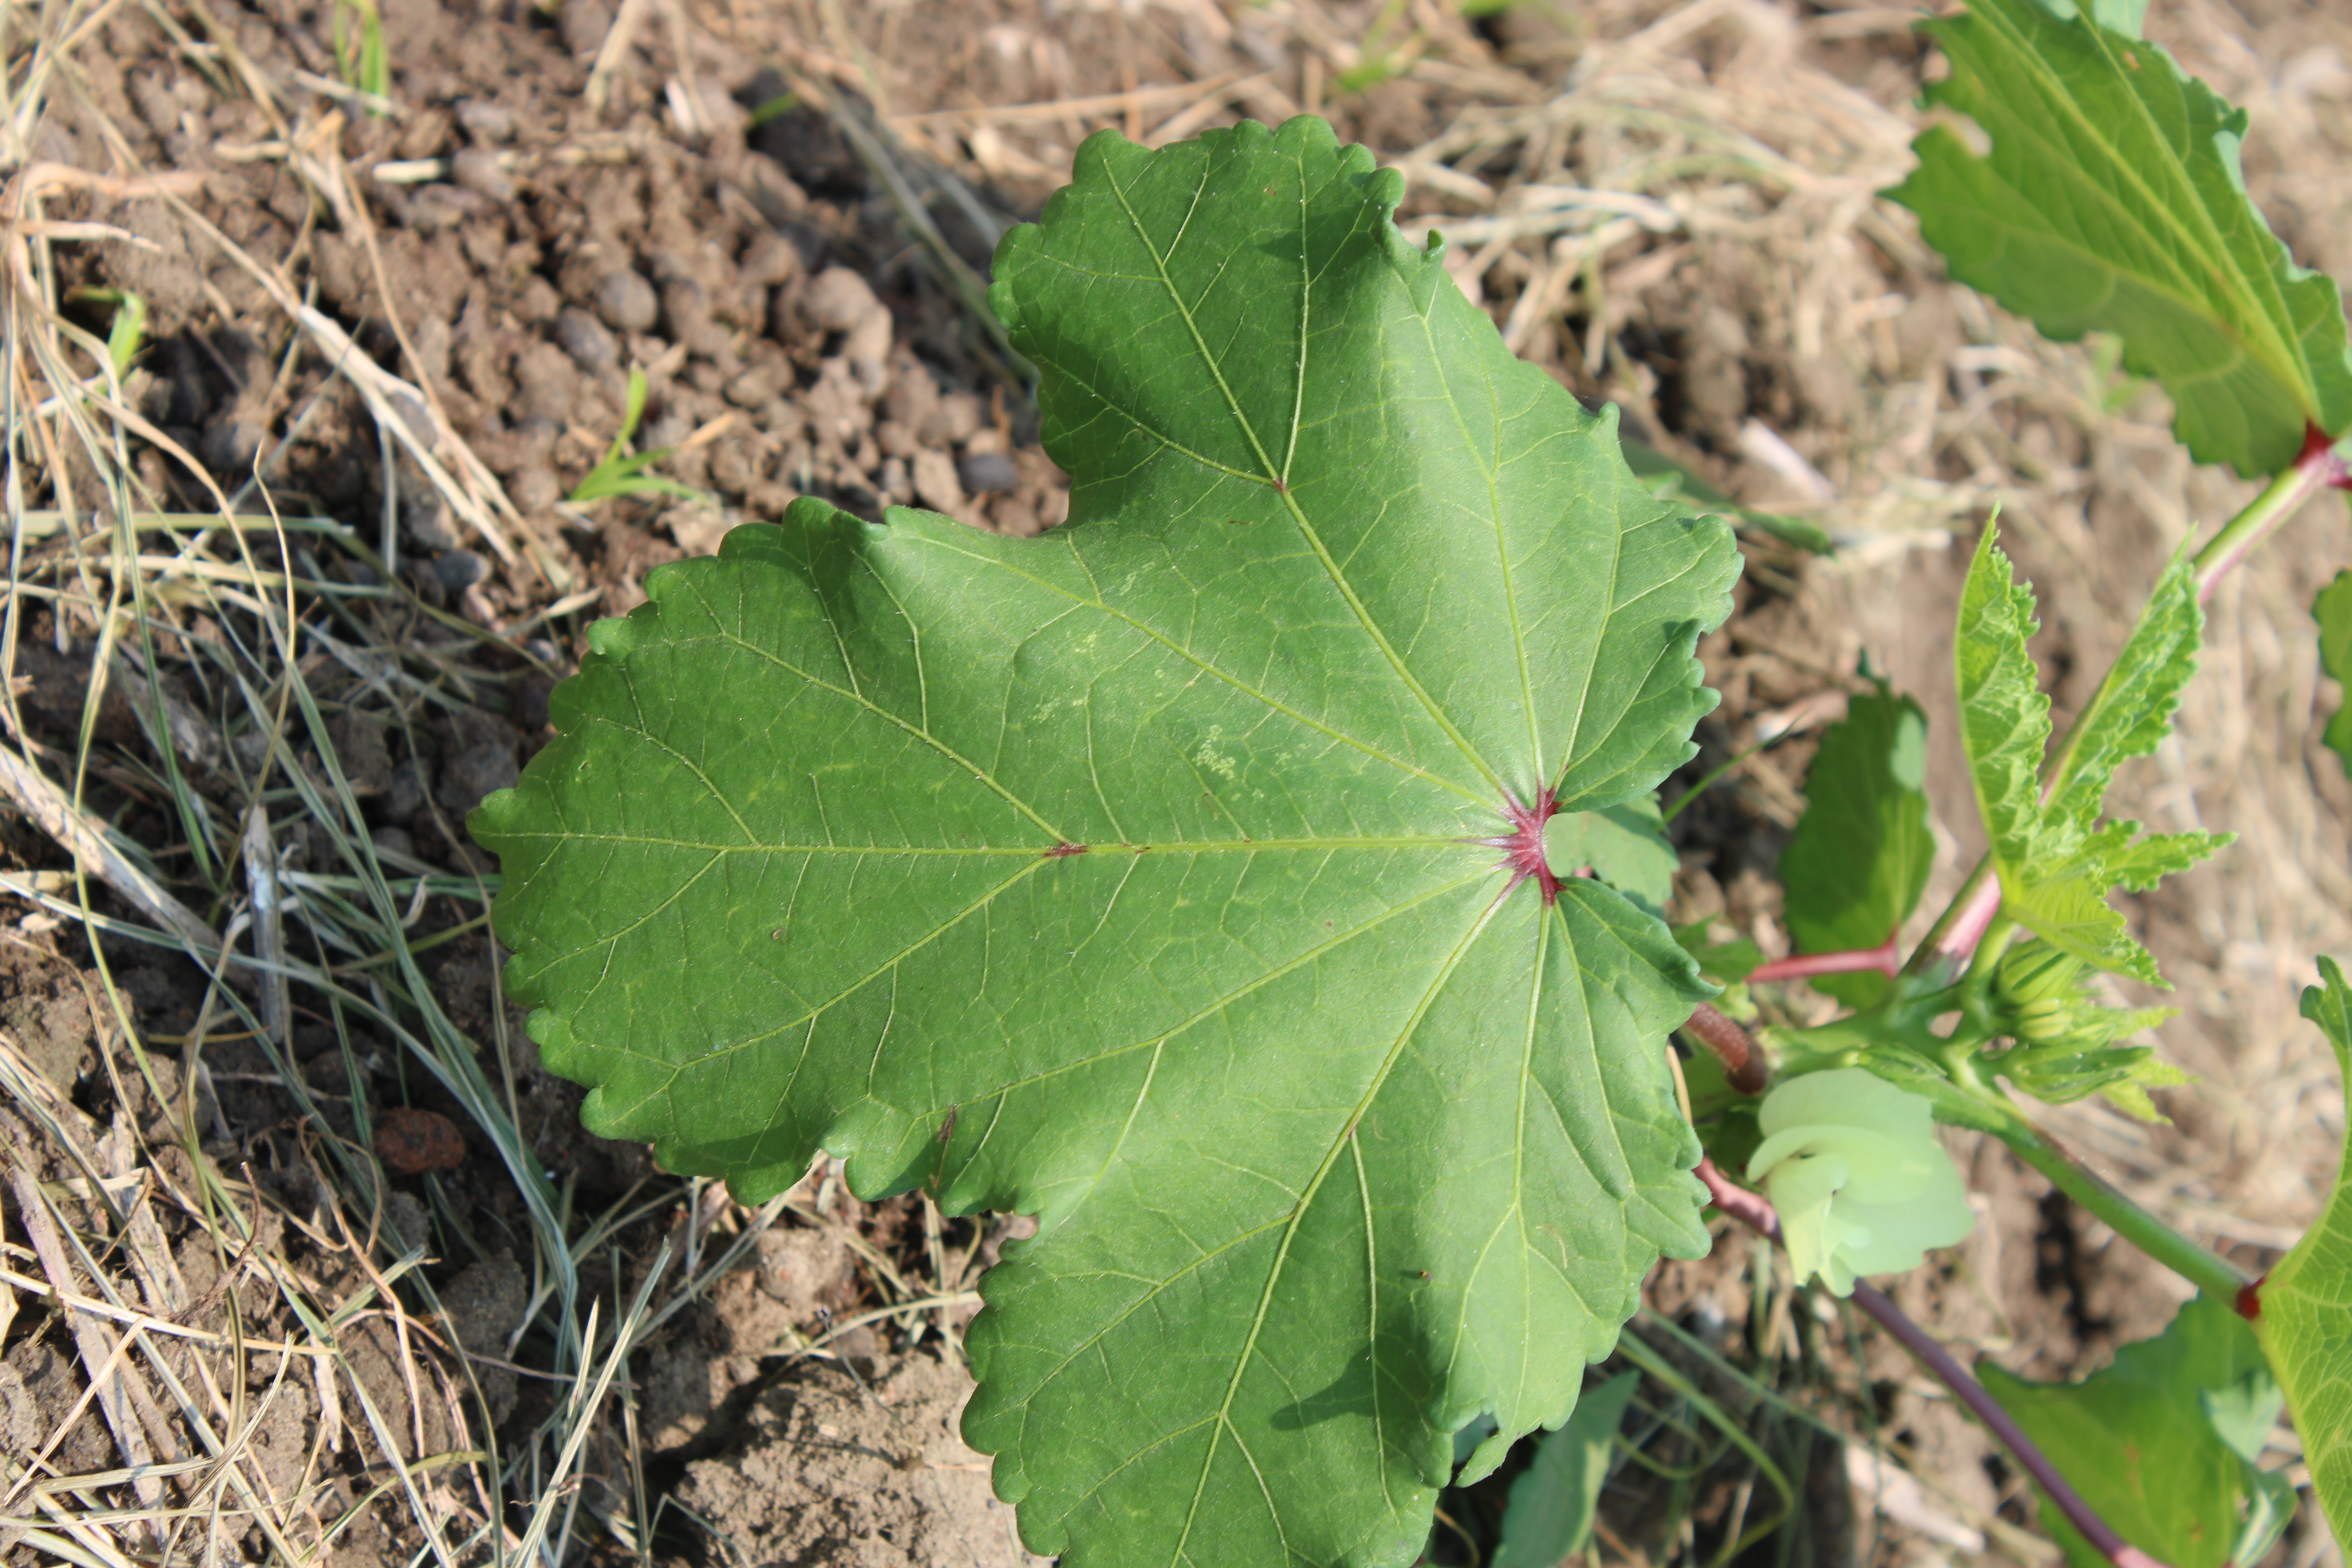
Label: Cercospora Leaf Spot